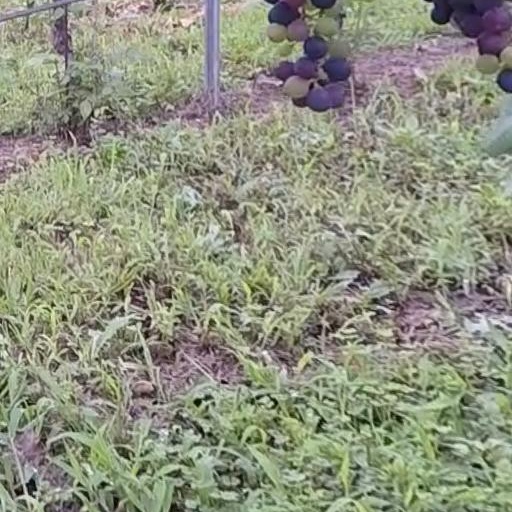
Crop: grape